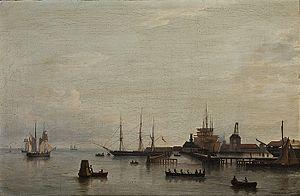
Frederik Theodor Kloss, né le 19 septembre 1802 à Brunswick dans la principauté de Brunswick-Wolfenbüttel et mort le 9 juin 1876 à Copenhague dans la région du Hovedstaden, est un peintre d'origine allemande et danoise, également professeur de l'Académie royale des beaux-arts du Danemark. Spécialisé dans la représentation de paysages marins, il fut actif durant l'Âge d'or danois.